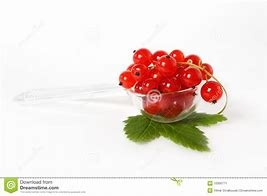
Label: redcurrant